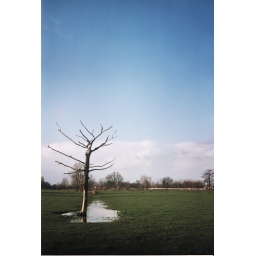
A tree surrounded by water standing alone in an open field.Camera: Zenit BLense: Industar 3,5/50Superia X-tra ISO 400